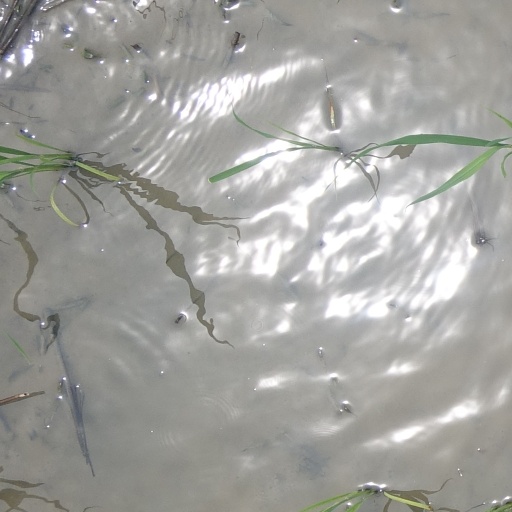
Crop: rice